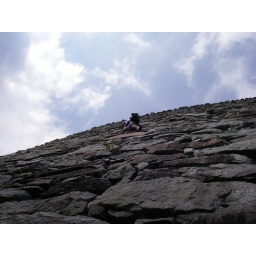
Like a cat caught in a tree